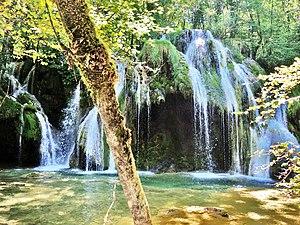
Cascade des tufs. Les Planches-près-Arbois. Jura.
Les Planches-près-Arbois est une commune française située dans le département du Jura, en région Bourgogne-Franche-Comté.